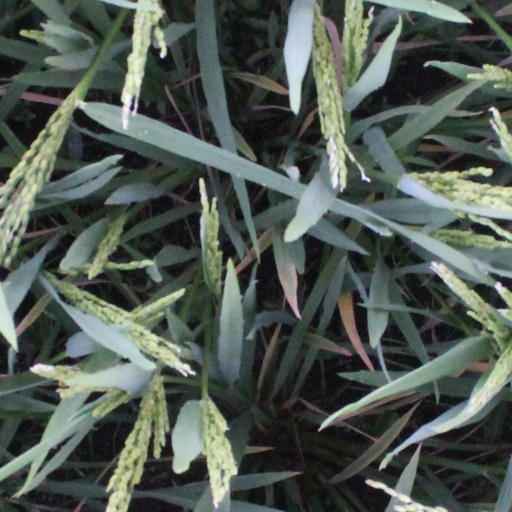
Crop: rice